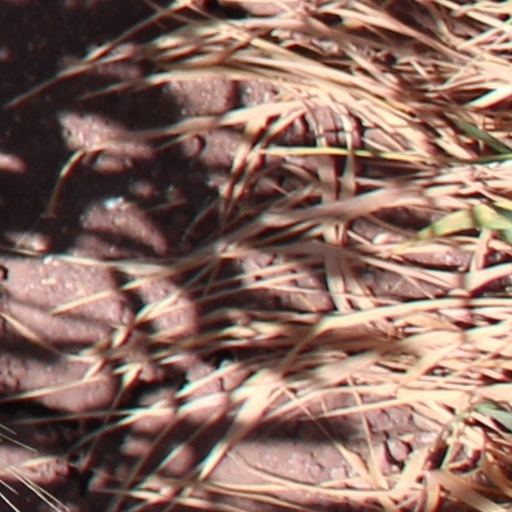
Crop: wheat